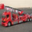
Label: truck